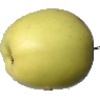
Label: Apple Golden 2